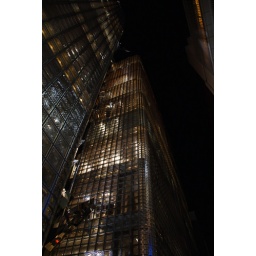
this incredible building in Ginza was made entirely from glass blocks.